History of SE Palmeiras

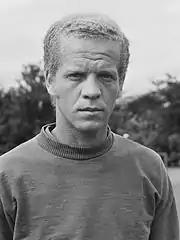
Ademir da Guia

To counter planned protests and jeers from rival fans, the "imposing green-and-white" team was led onto the field by its vice-president, Army Captain Adalberto Mendes, carrying a Brazilian flag. After some hesitation and silence, the stadium gave the players a standing ovation, confining rivalry to the pitch. Another change, noticed only years later, was the switch in the goalkeepers' jerseys, which had been white since 1914 and now became blue, a subtle nod to the club's Italian roots, referencing the Italian national team's colors, which honor the House of Savoy.